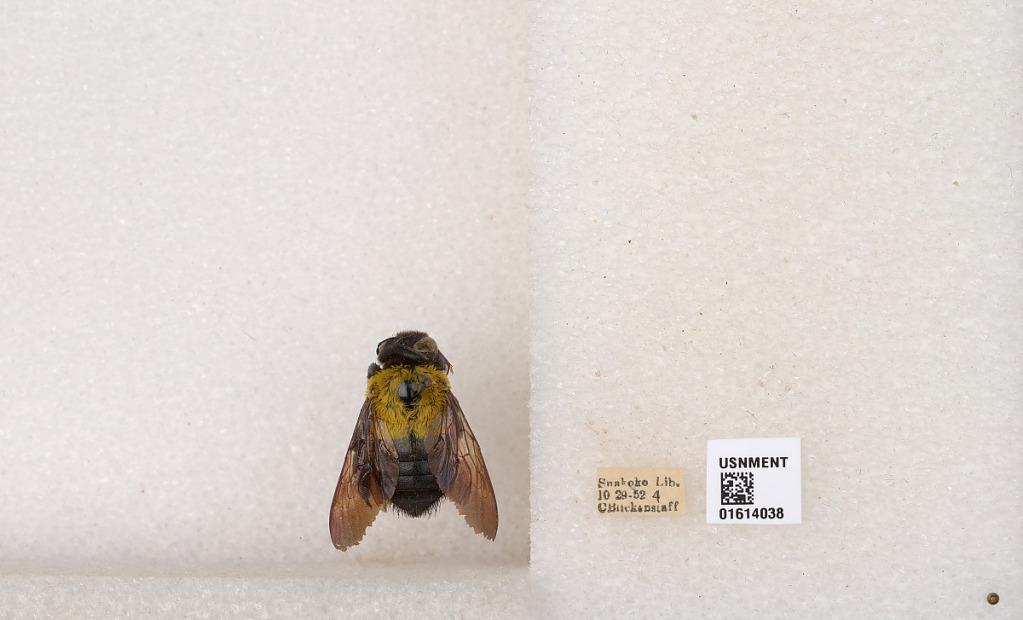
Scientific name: Xylocopa (Koptortosoma) modesta Smith
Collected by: H. Blakemore
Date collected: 1952-10-29
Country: Liberia
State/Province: Bong
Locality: Suakoko